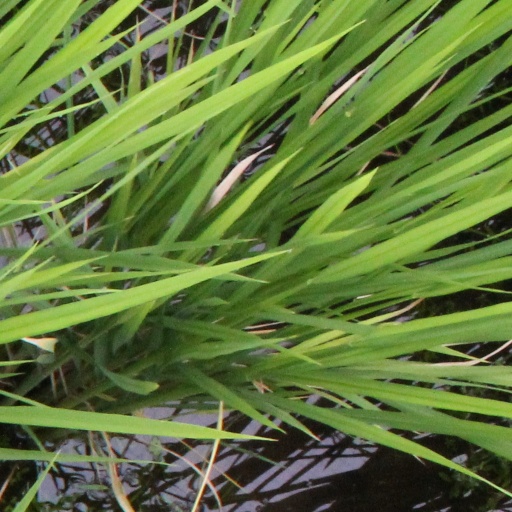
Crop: rice